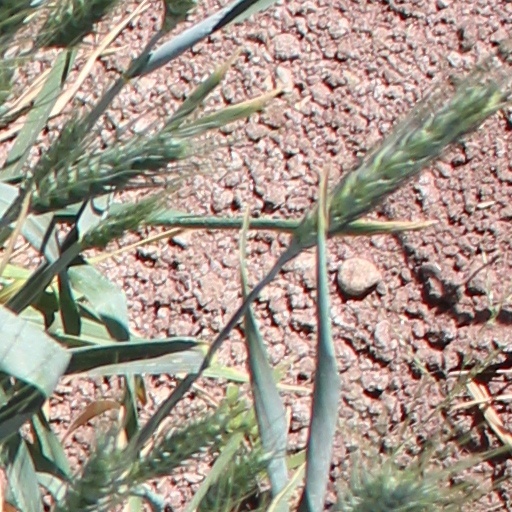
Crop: wheat